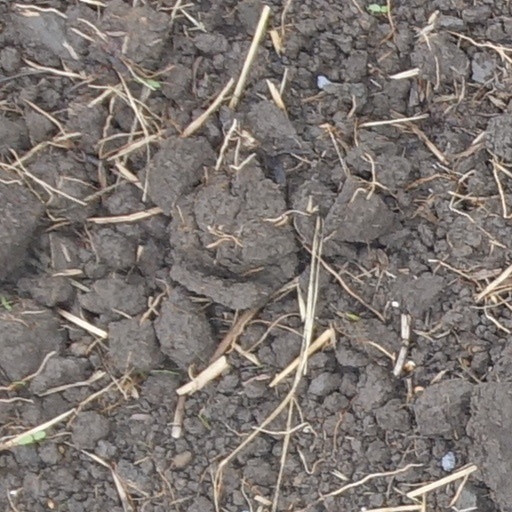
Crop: wheat